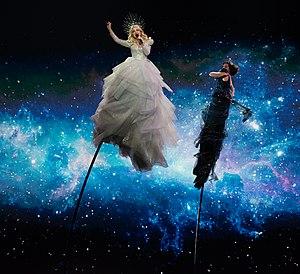
L'Australie participe au Concours Eurovision de la chanson, depuis sa soixantième édition, en 2015 quand le pays a été invité de manière exceptionnelle. L'invitation est renouvelée annuellement depuis. L'Australie est le premier pays d'Océanie à participer à l'Eurovision.